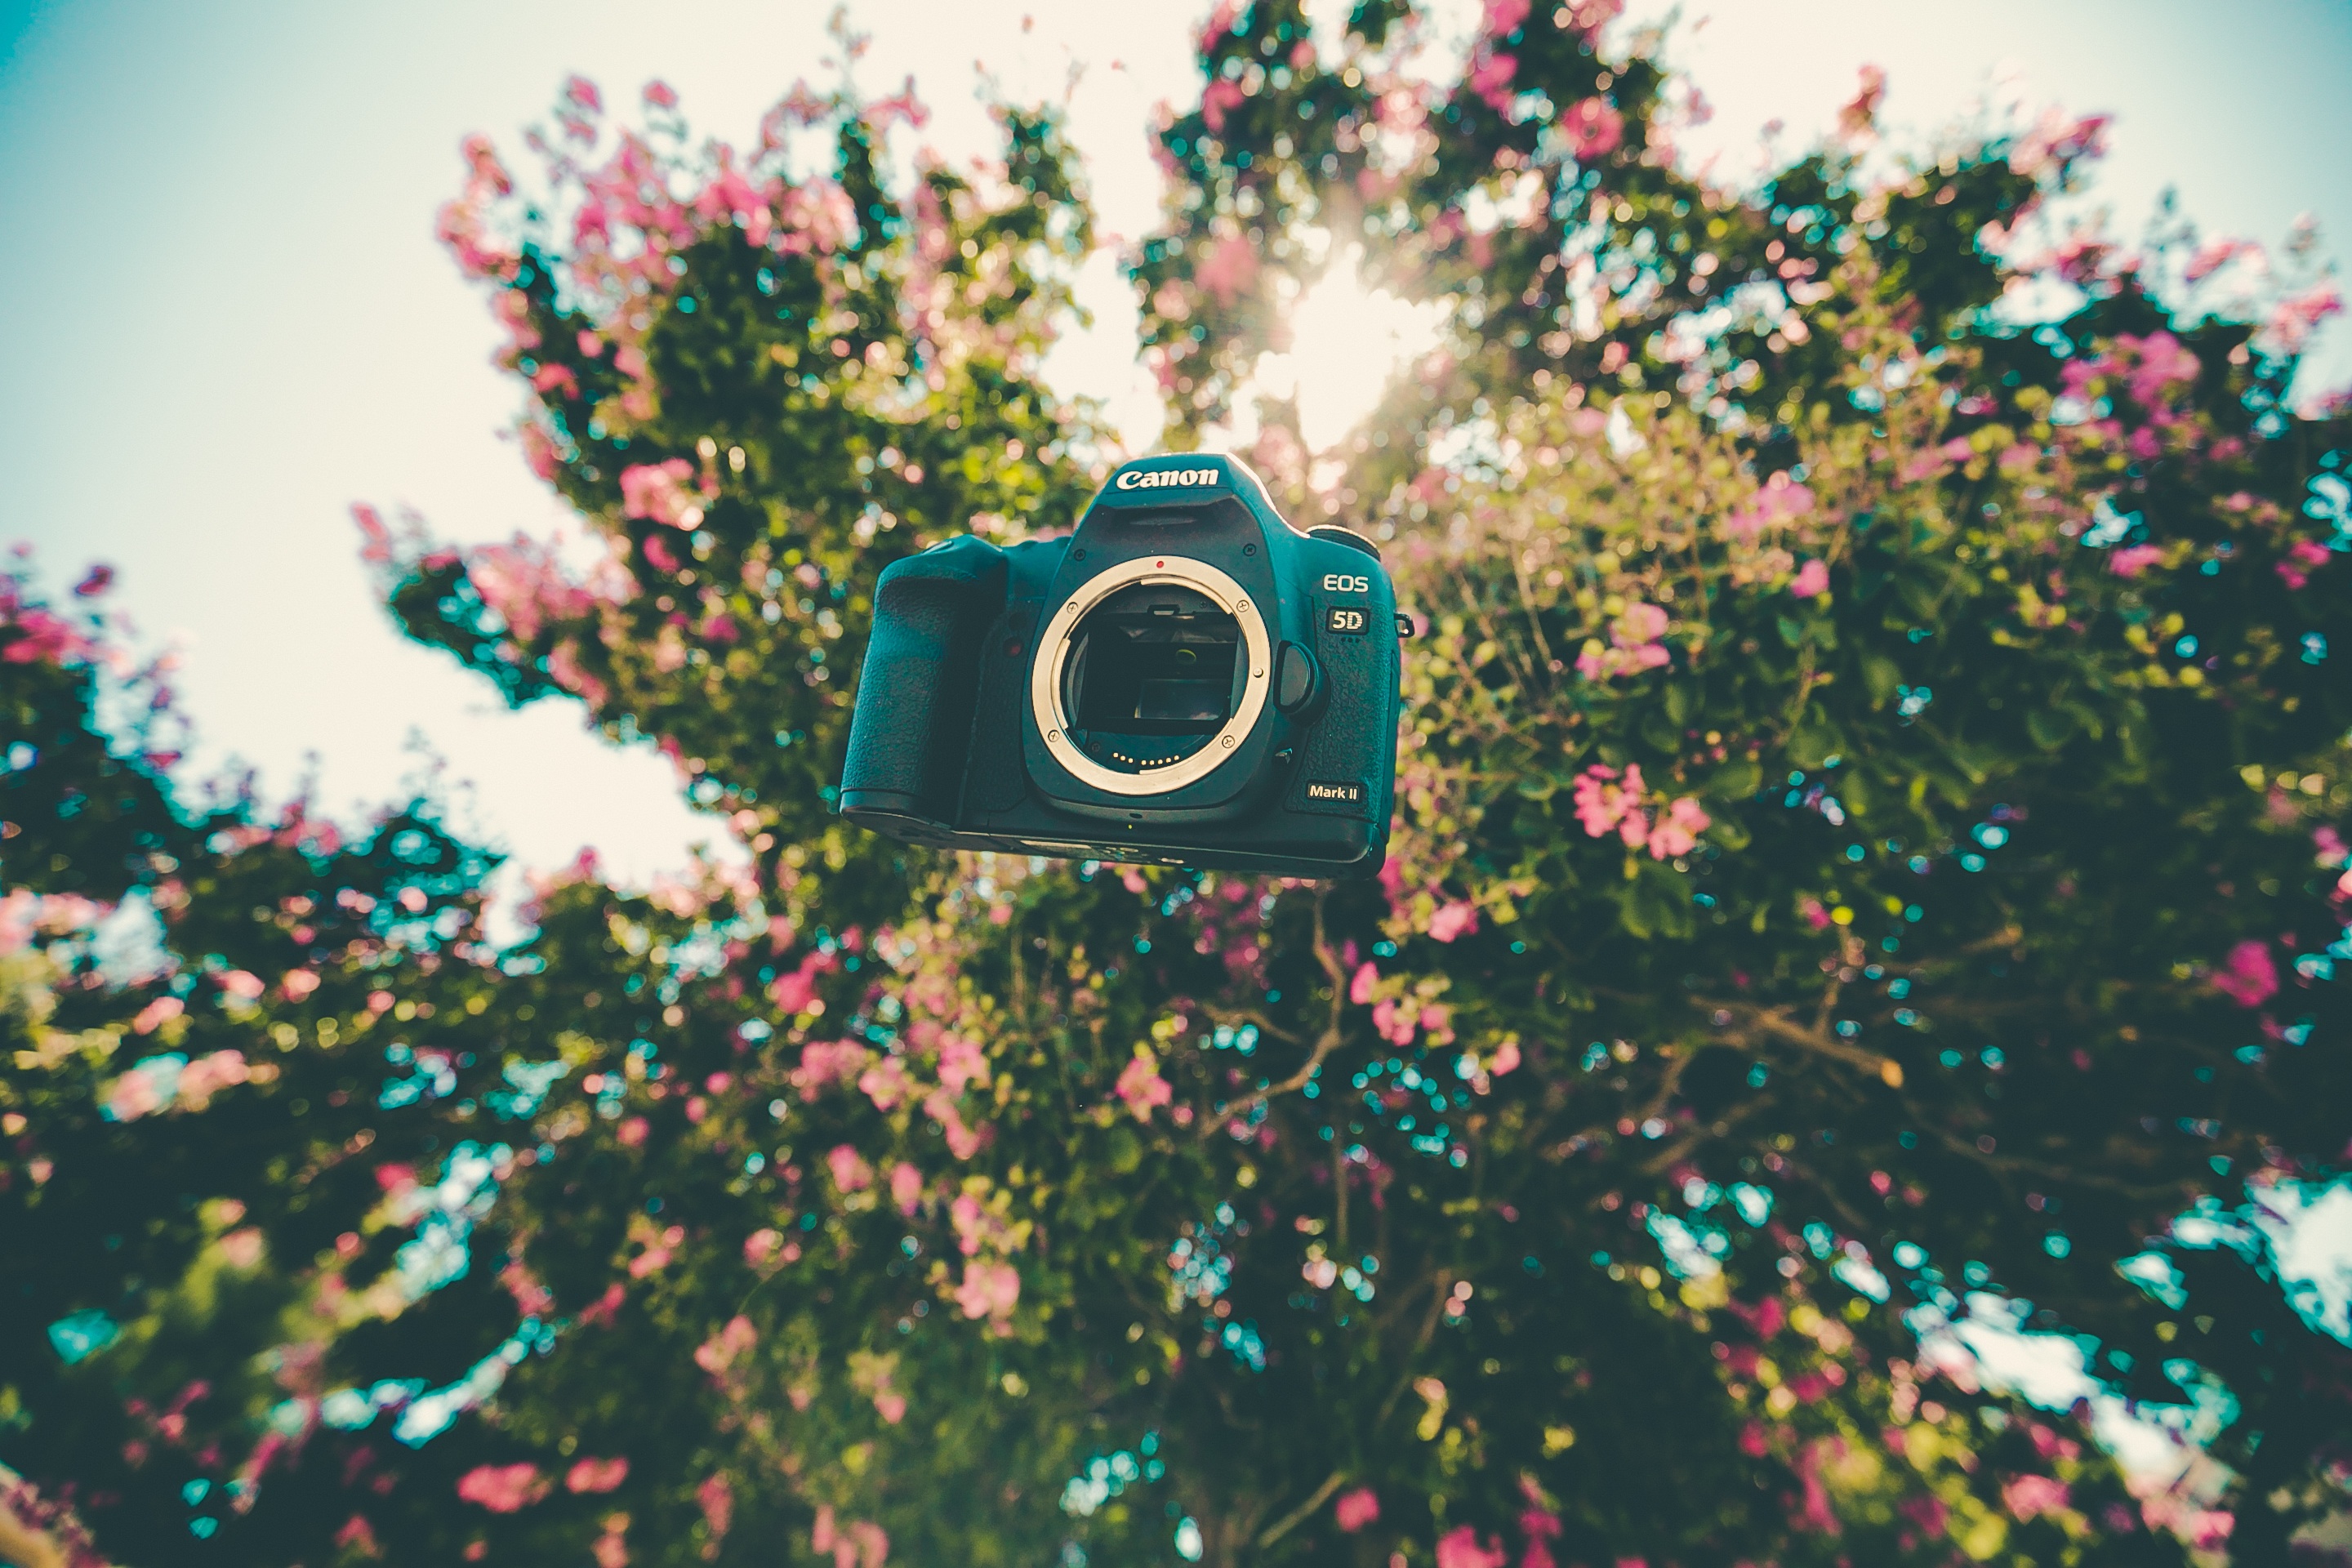
tree, light, camera, photography, leaf, flower, green, color, canon, blue, circle, levitation, 5d, shape, computer wallpaper